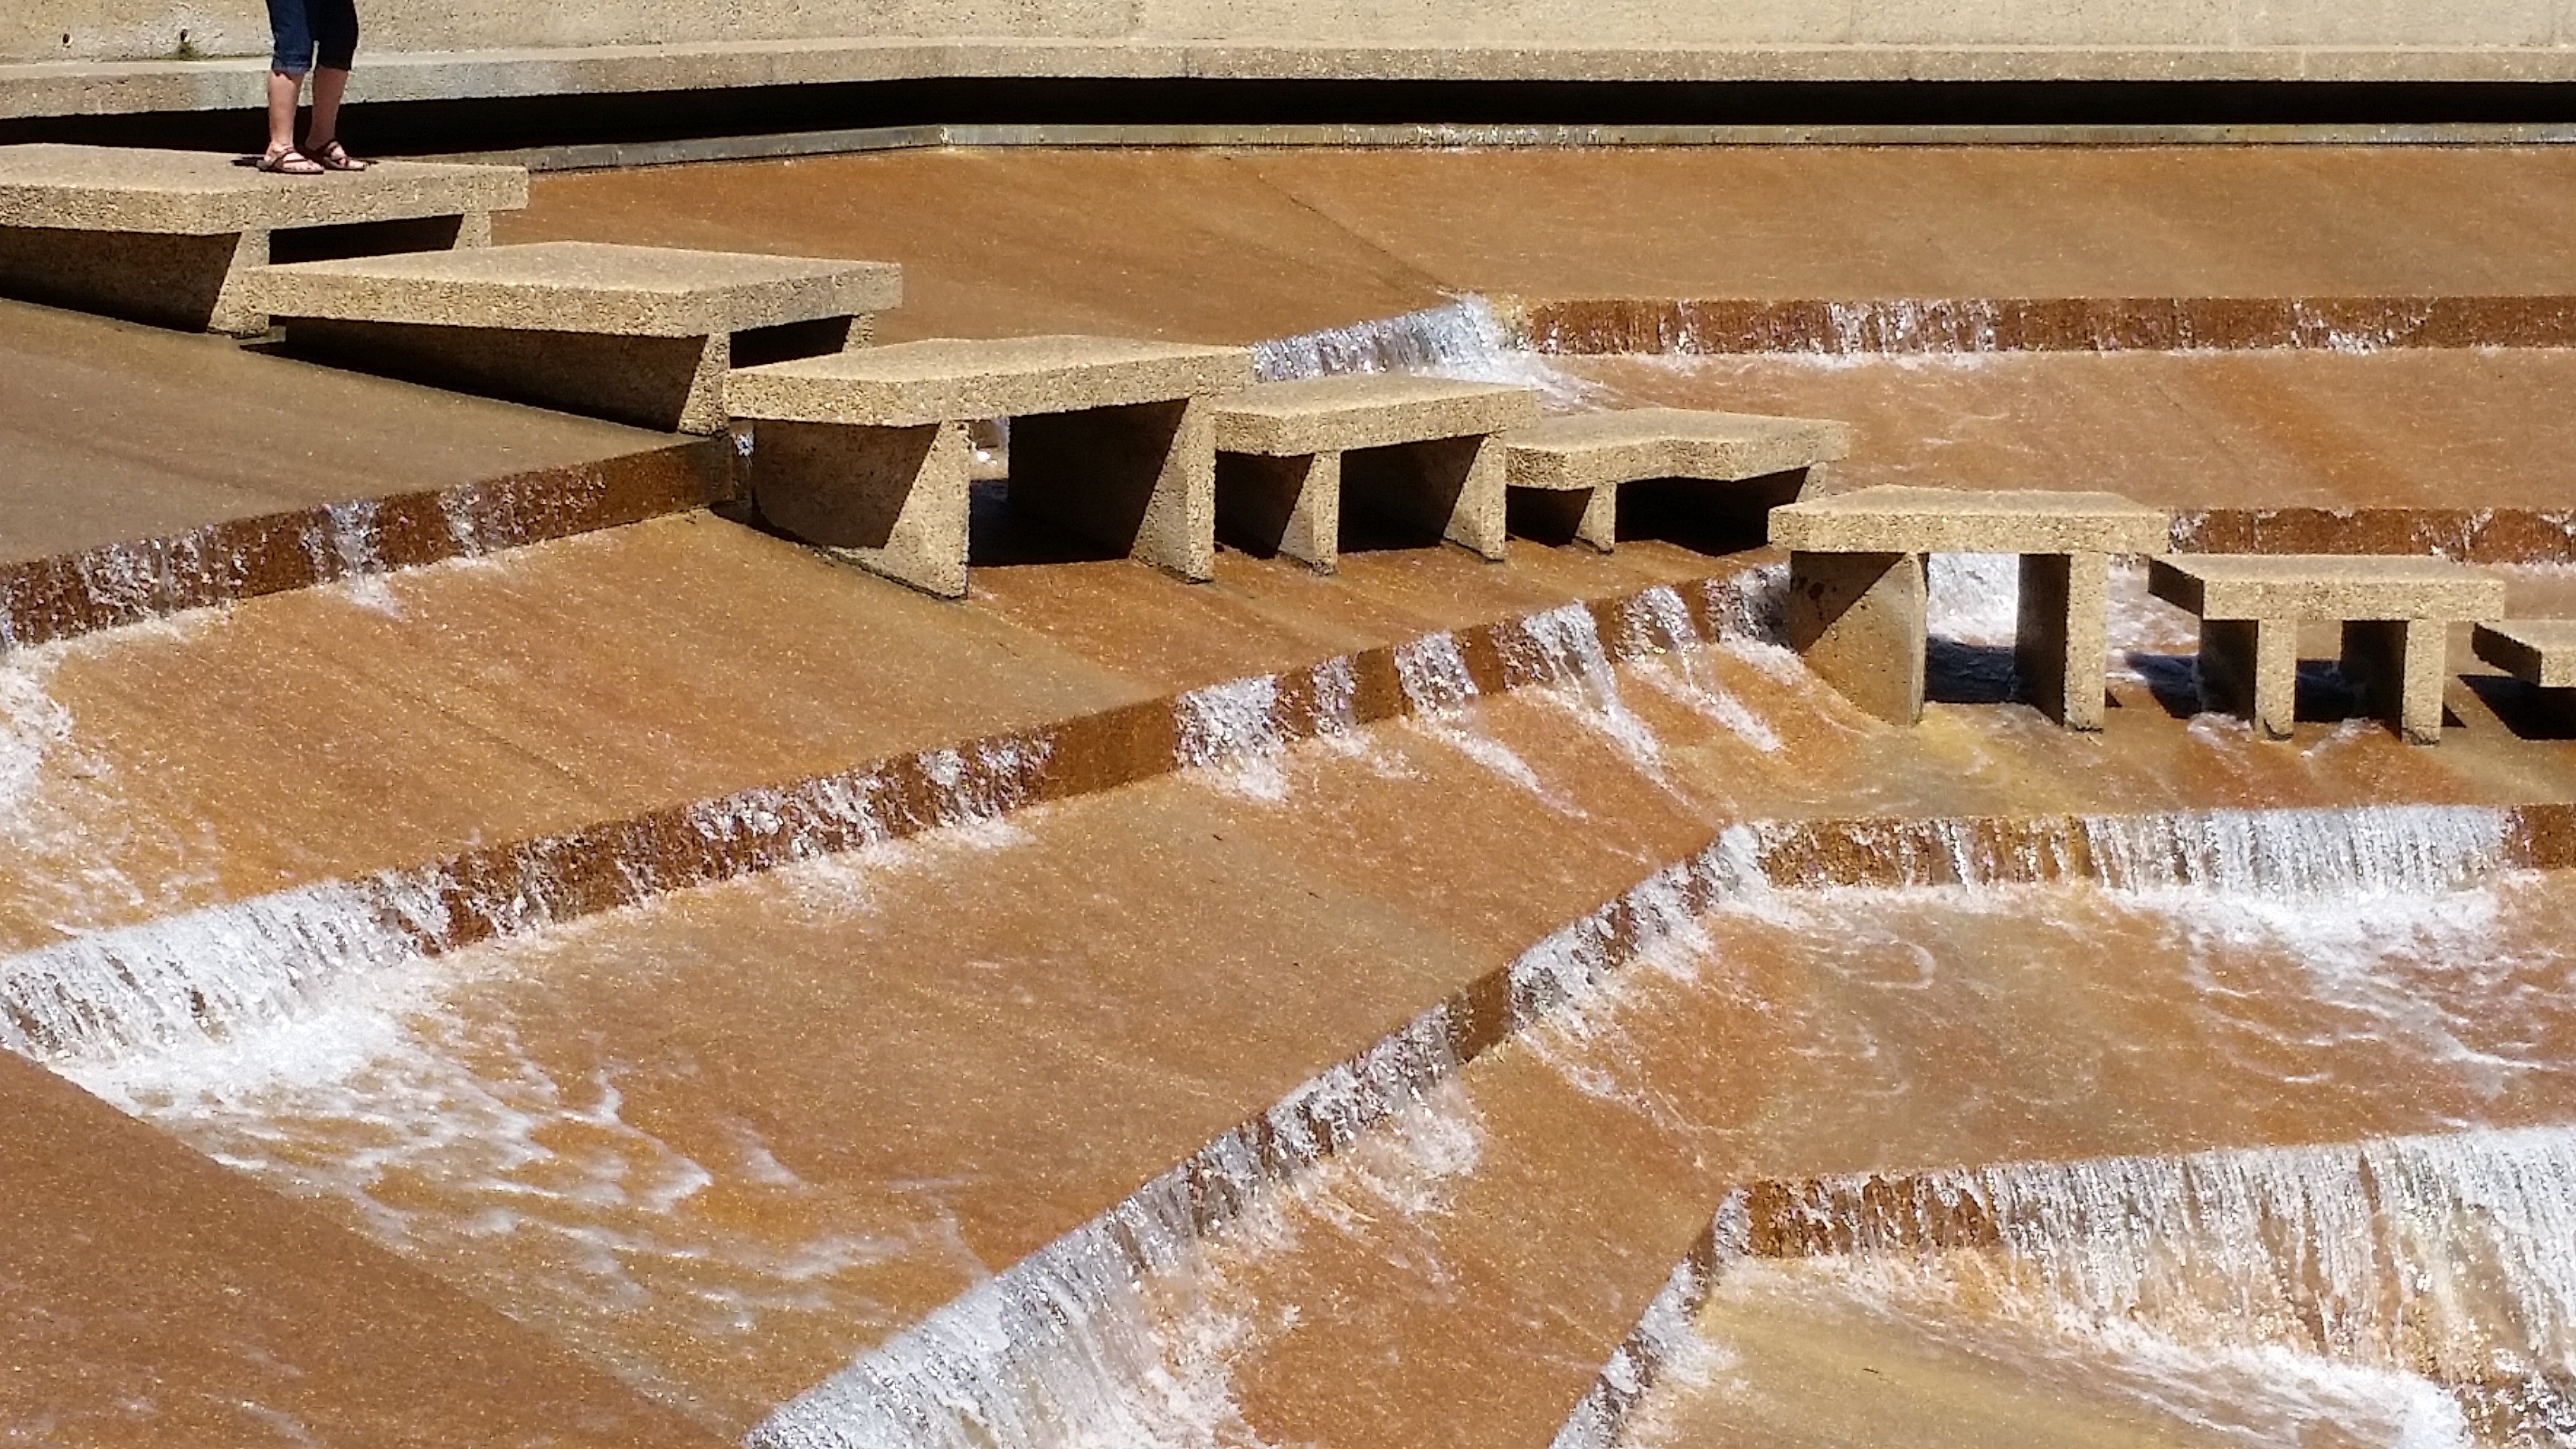
wood, floor, wet, urban, wall, flowing, park, landmark, brick, material, fountain, texas, brickwork, architectural, flooring, water garden, ft worth, logan's run